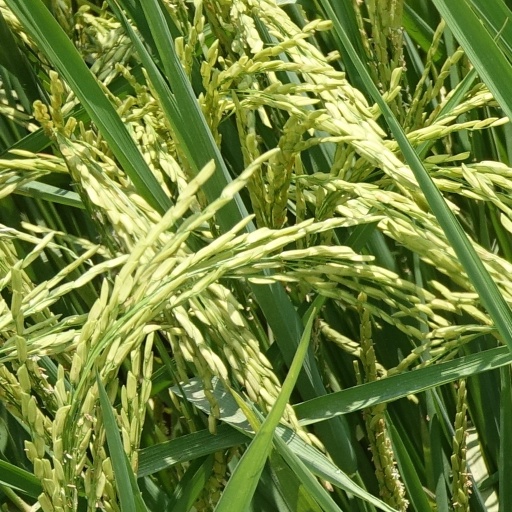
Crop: rice